Collegiate secret societies in North America

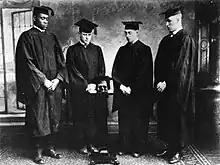
Cap and Skull, class of 1919; Paul Robeson at far left

Rutgers University has had several secret societies on campus. One of which, the Order of the Bull's Blood claims to be established in 1834; some believe it is a hoax but it did gain national coverage in 1875. Students associated with these societies were allegedly involved in the Rutgers-Princeton Cannon War in 1876. At the turn of the 20th century, Rutgers had developed two full sets of class year societies based on the Yale model, down to the freshman societies such as the Chain and Bones and Serpent and Coffin. The senior class societies at Rutgers included the Brotherhood of the Golden Dagger (1898–1940), Casque and Dagger (1901), and Cap and Skull (1900). Cap and Skull was dissolved in the 1960s after complaints of elitism. In 1982, the name was revived for the university-sanctioned senior-year honor society.